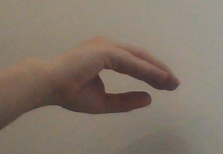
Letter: jeem